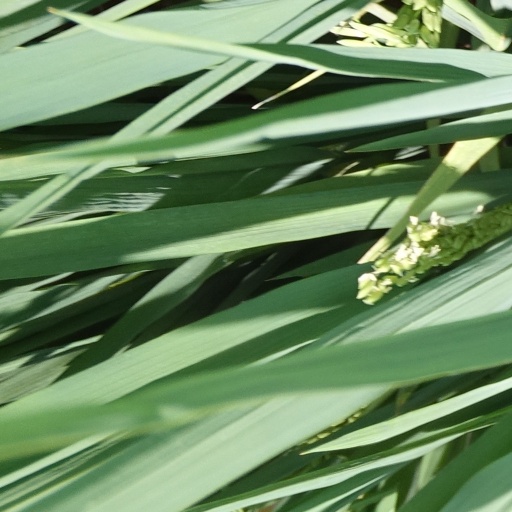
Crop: rice